Battle of Stones River

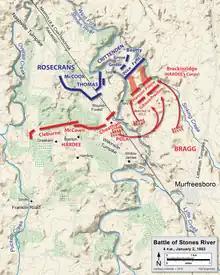
January 2, 4:00 p.m.

Bragg's plan had had a fundamental flaw: although his objective was to cut Rosecrans's line of communication (the Nashville Pike), his attack drove the Union defenders to concentrate at that point. Bragg's biographer, Grady McWhiney, observed: